Forestiere Underground Gardens

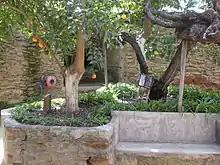
Citrus trees at the Forestiere Underground Gardens

T. Coraghessan Boyle wrote a fictionalized account of Forestiere, the short story "The Underground Gardens," which was published in "The New Yorker" in 1998.